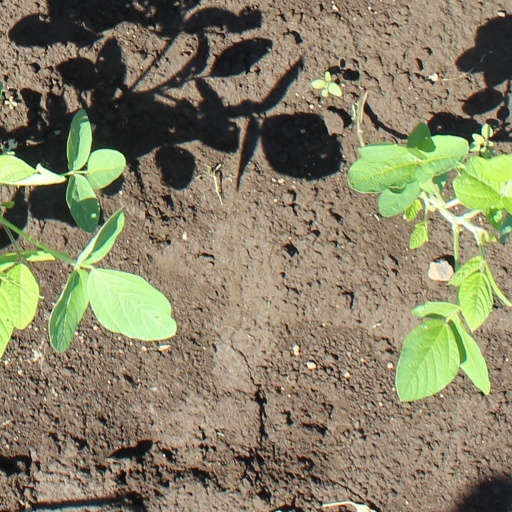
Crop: soybean